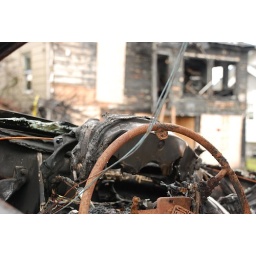
This car and the house in the background were collateral casualties of a fire that destroyed a nearby structure. Seattle, WA.